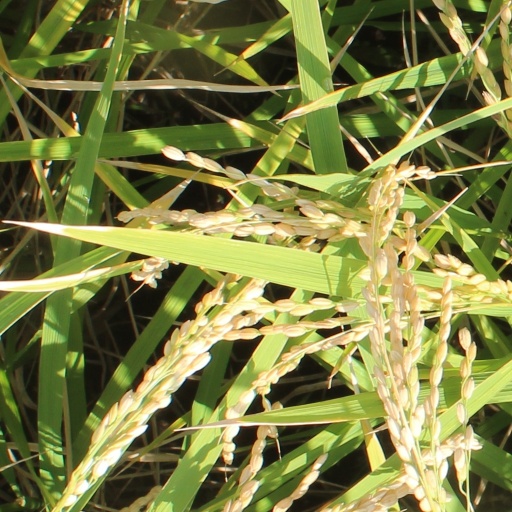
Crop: rice